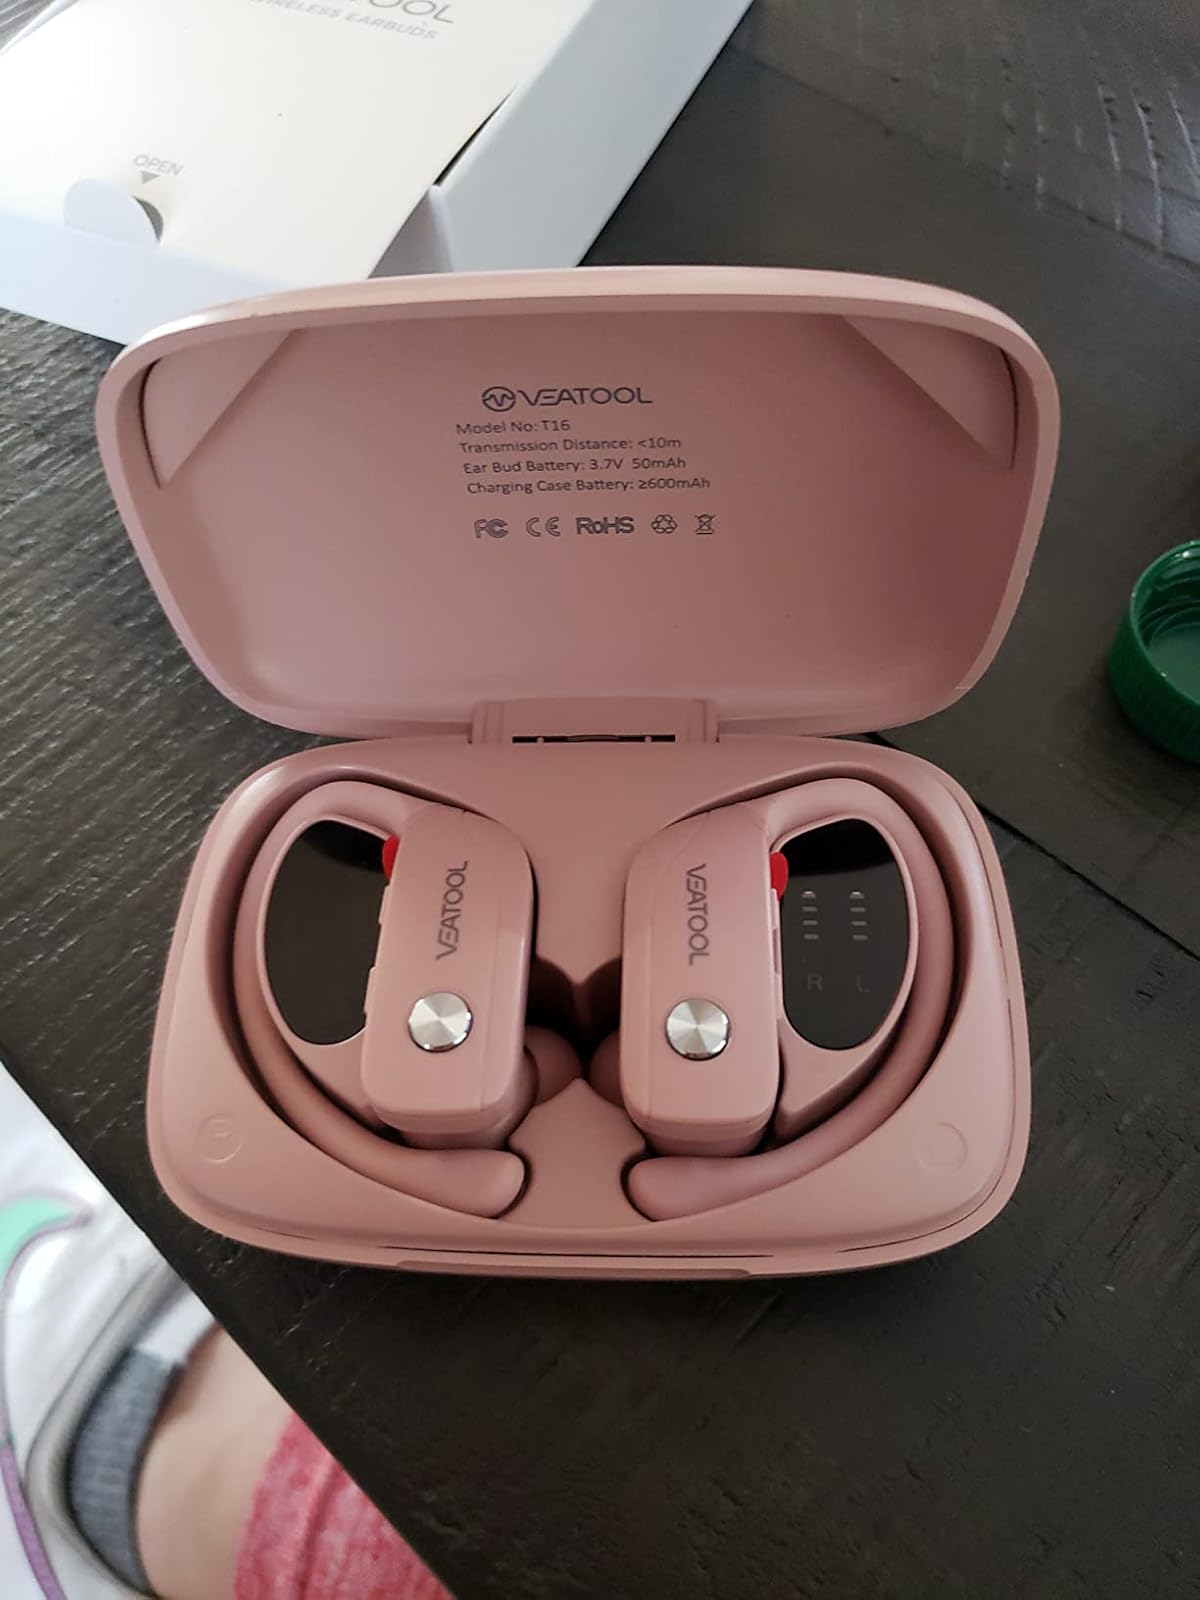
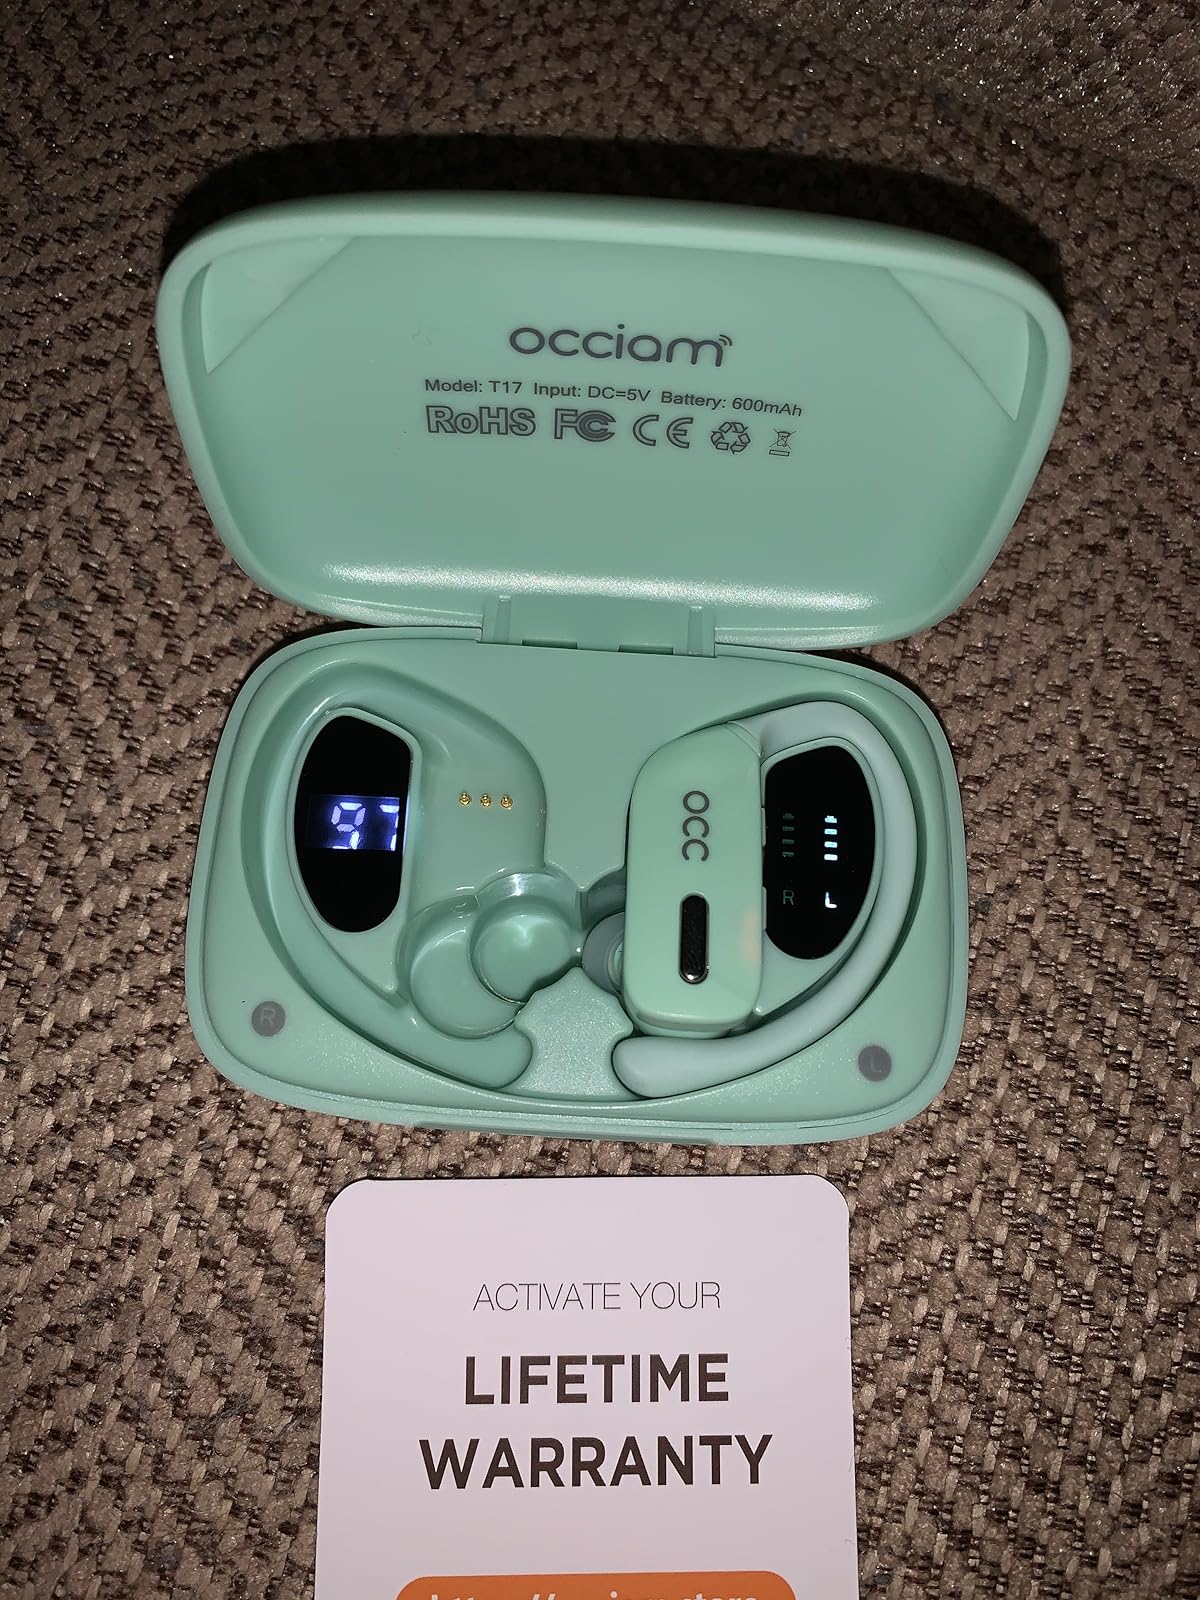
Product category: earbuds
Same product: no